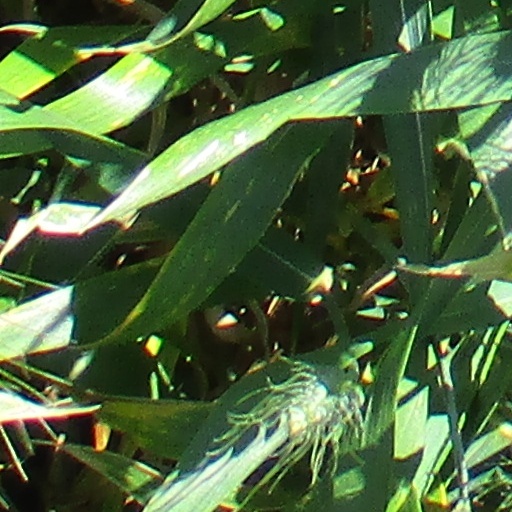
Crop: wheat